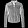
Label: Coat